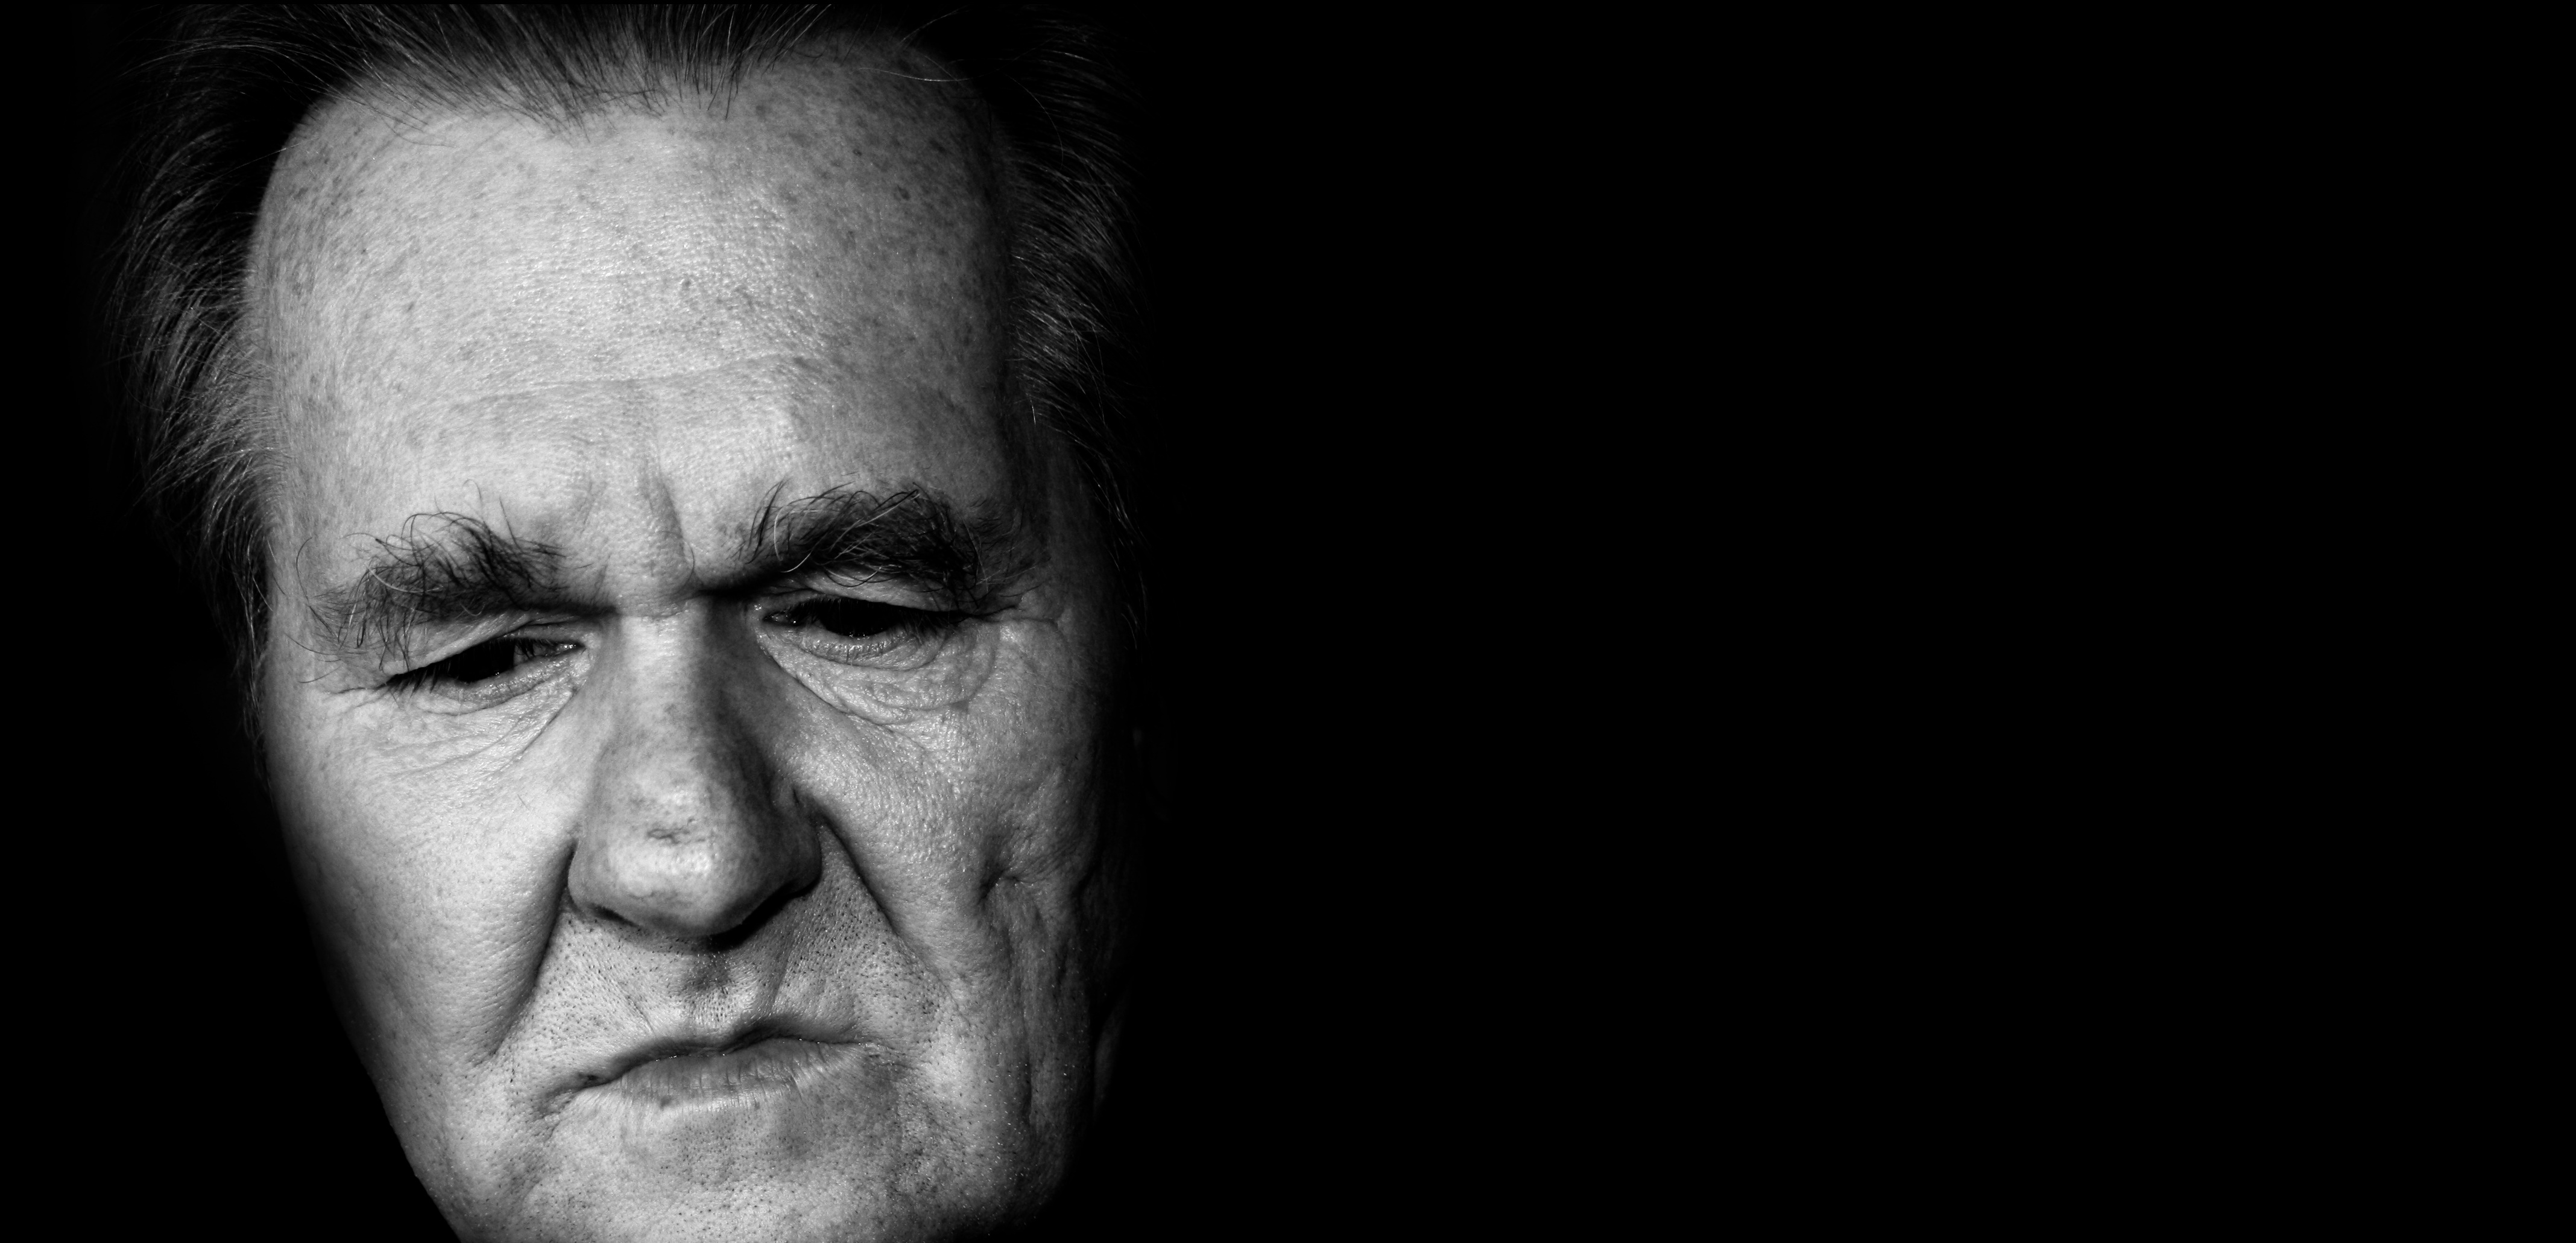
man, black and white, photography, alone, heart, sadness, portrait, meditate, darkness, monochrome, skull, sad, face, eyes, inside, mysterious, meditation, loneliness, psychology, head, crisis, expression, emotional, control, dramatic, pain, psyche, observation, i, soul, secret, leave, search, god, depression, feelings, believe, unhappy, despair, medical, ego, therapy, psychiatry, ernst, disease, problems, being alone, psychotherapy, headaches, headache, burnout, subconscious mind, frustration, exhausted, chillout, kummer, monochrome photography, unconscious, portrait photography, psychiatric, mentally, film noir, archetype, paradigm